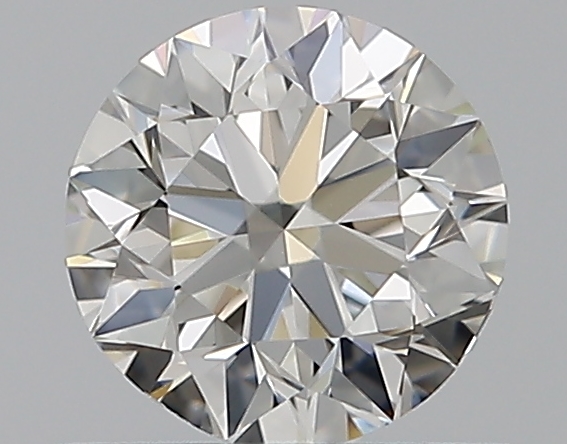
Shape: round
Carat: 0.5
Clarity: VS1
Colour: H
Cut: VG
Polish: EX
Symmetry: GD
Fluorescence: N
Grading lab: GIA
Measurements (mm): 4.99 x 5.06 x 3.18